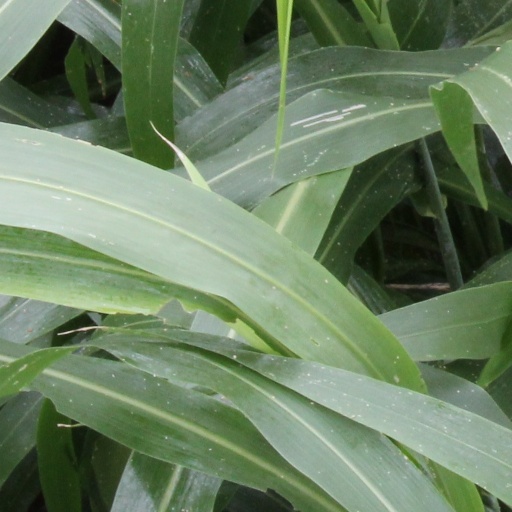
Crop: sorghum